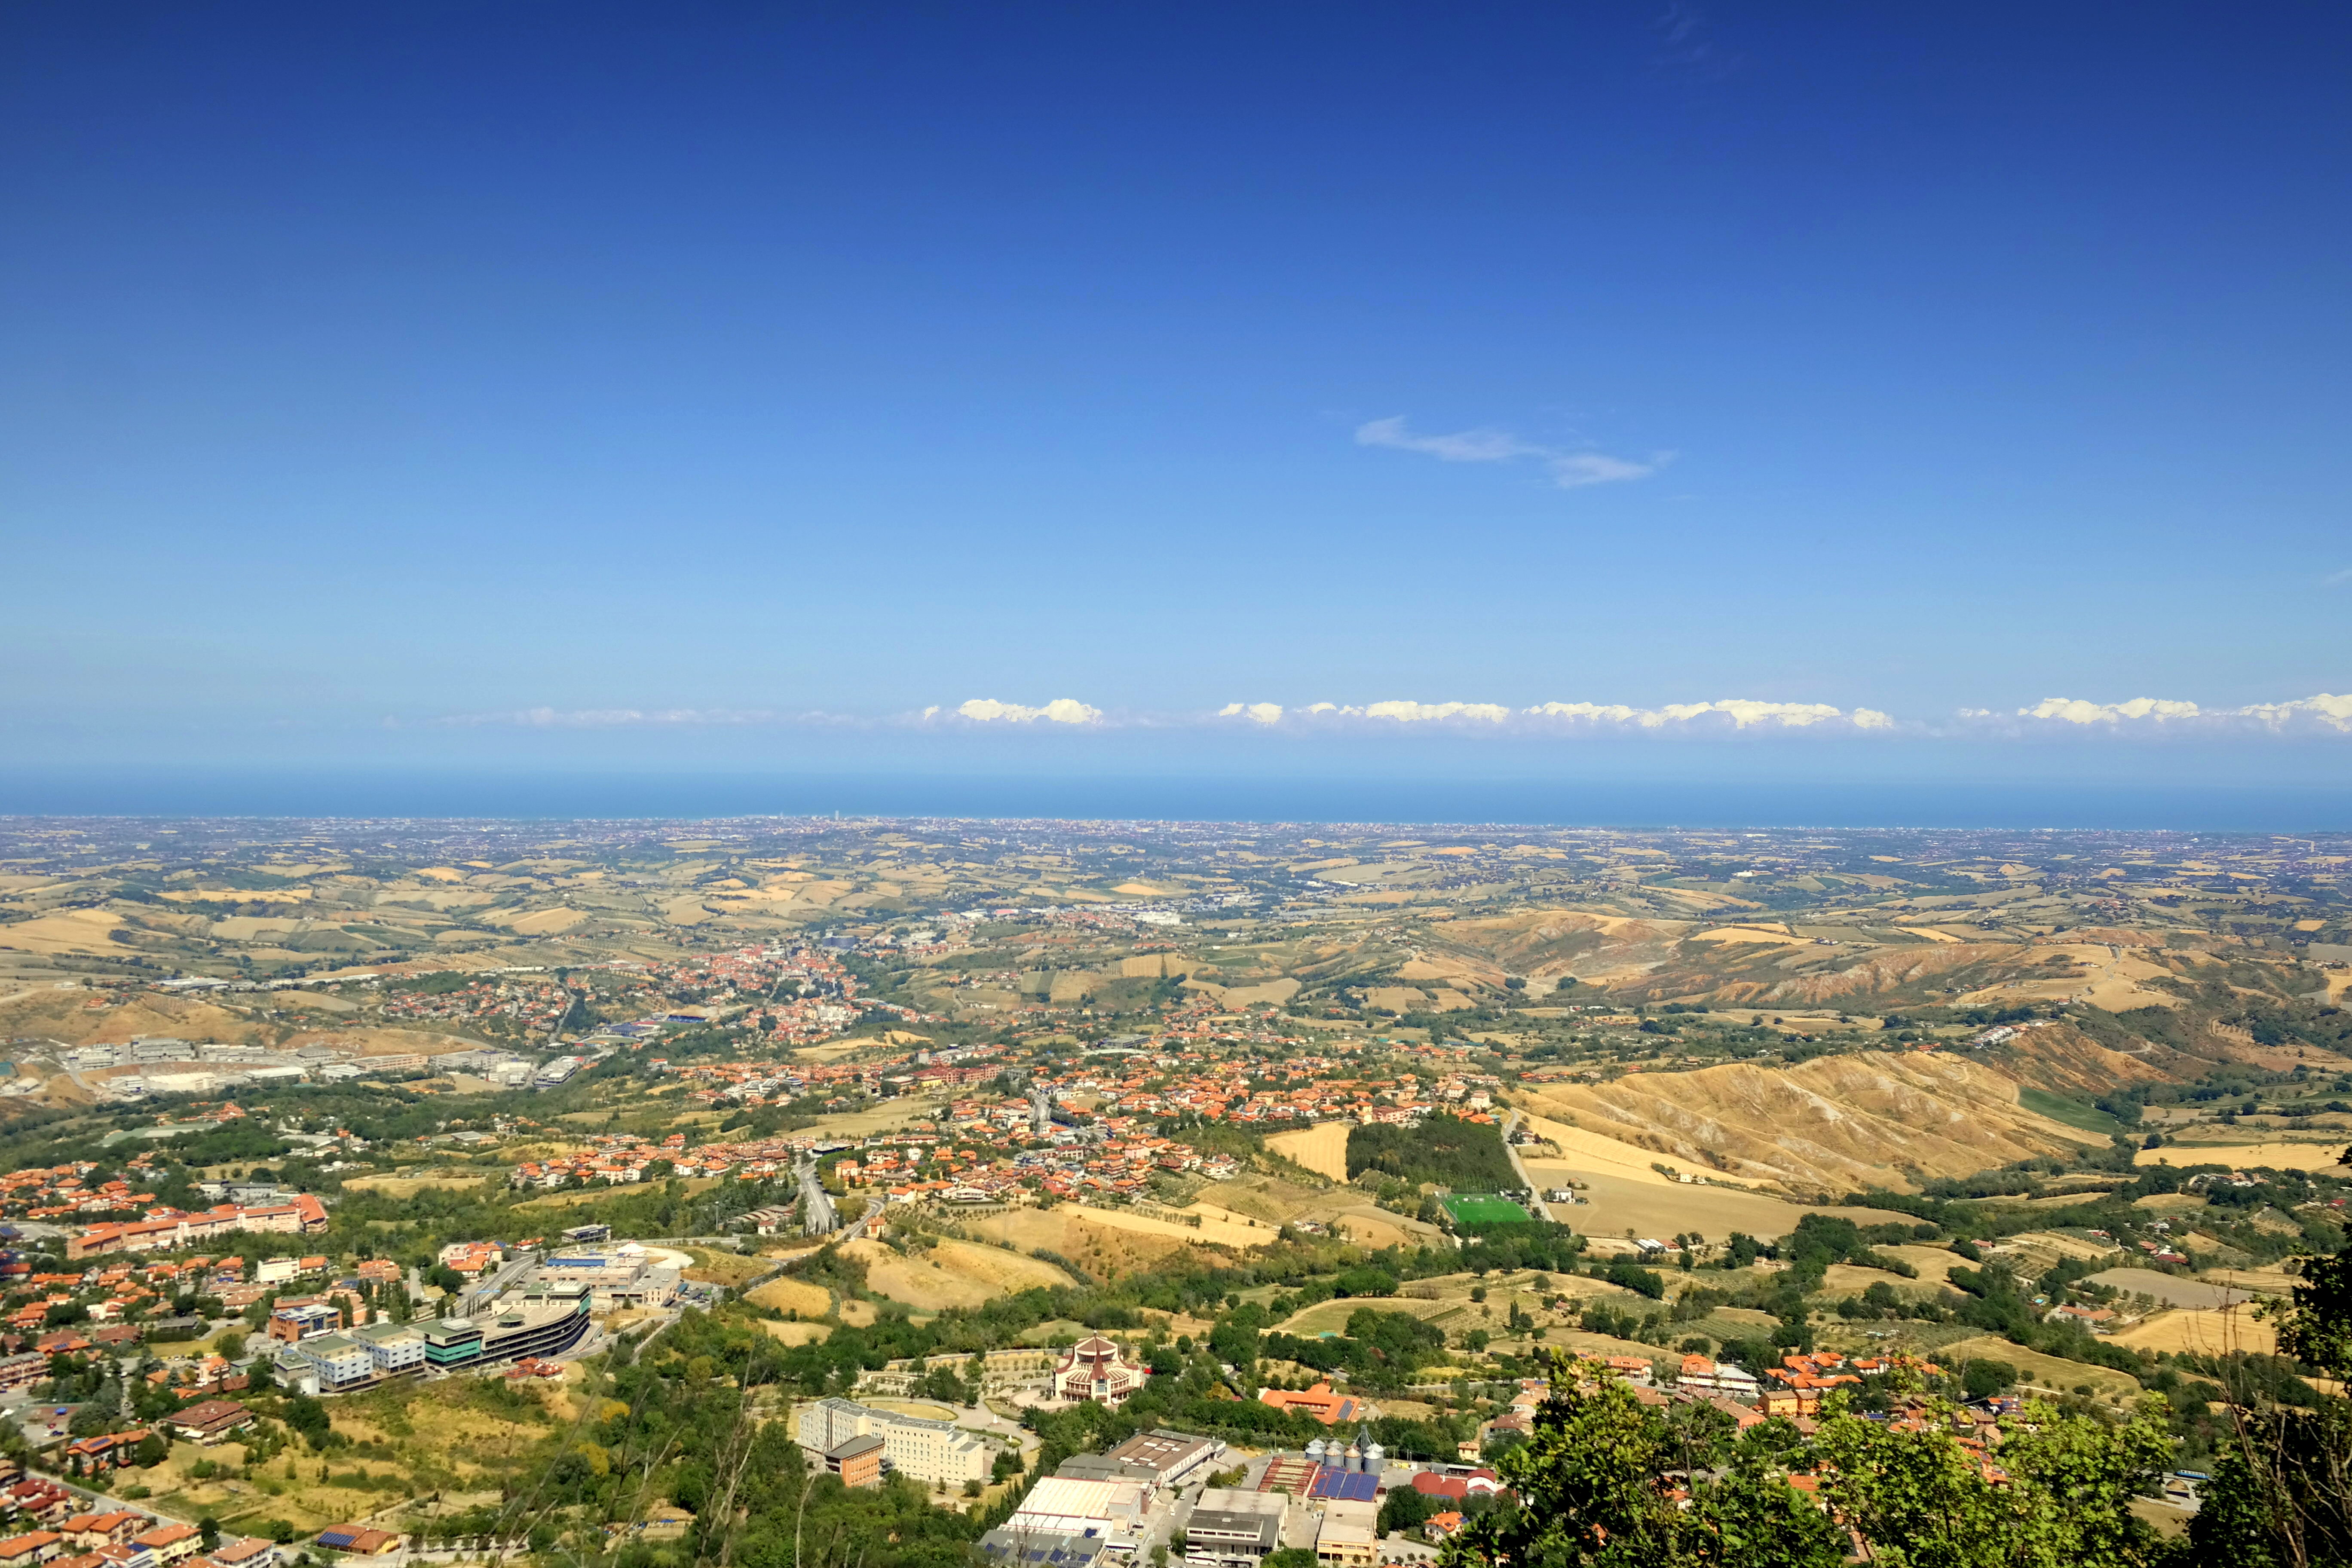
natural, cloud, sky, atmosphere, plant, azure, tree, building, horizon, plain, natural landscape, landscape, rural area, mountain range, city, grass, cityscape, cumulus, hill, urban design, bird's eye view, grassland, plateau, suburb, ridge, house, evening, aerial photography, tourism, village, road, panorama, valley, skyline, outer space, chaparral, vacation, ocean, mountain village